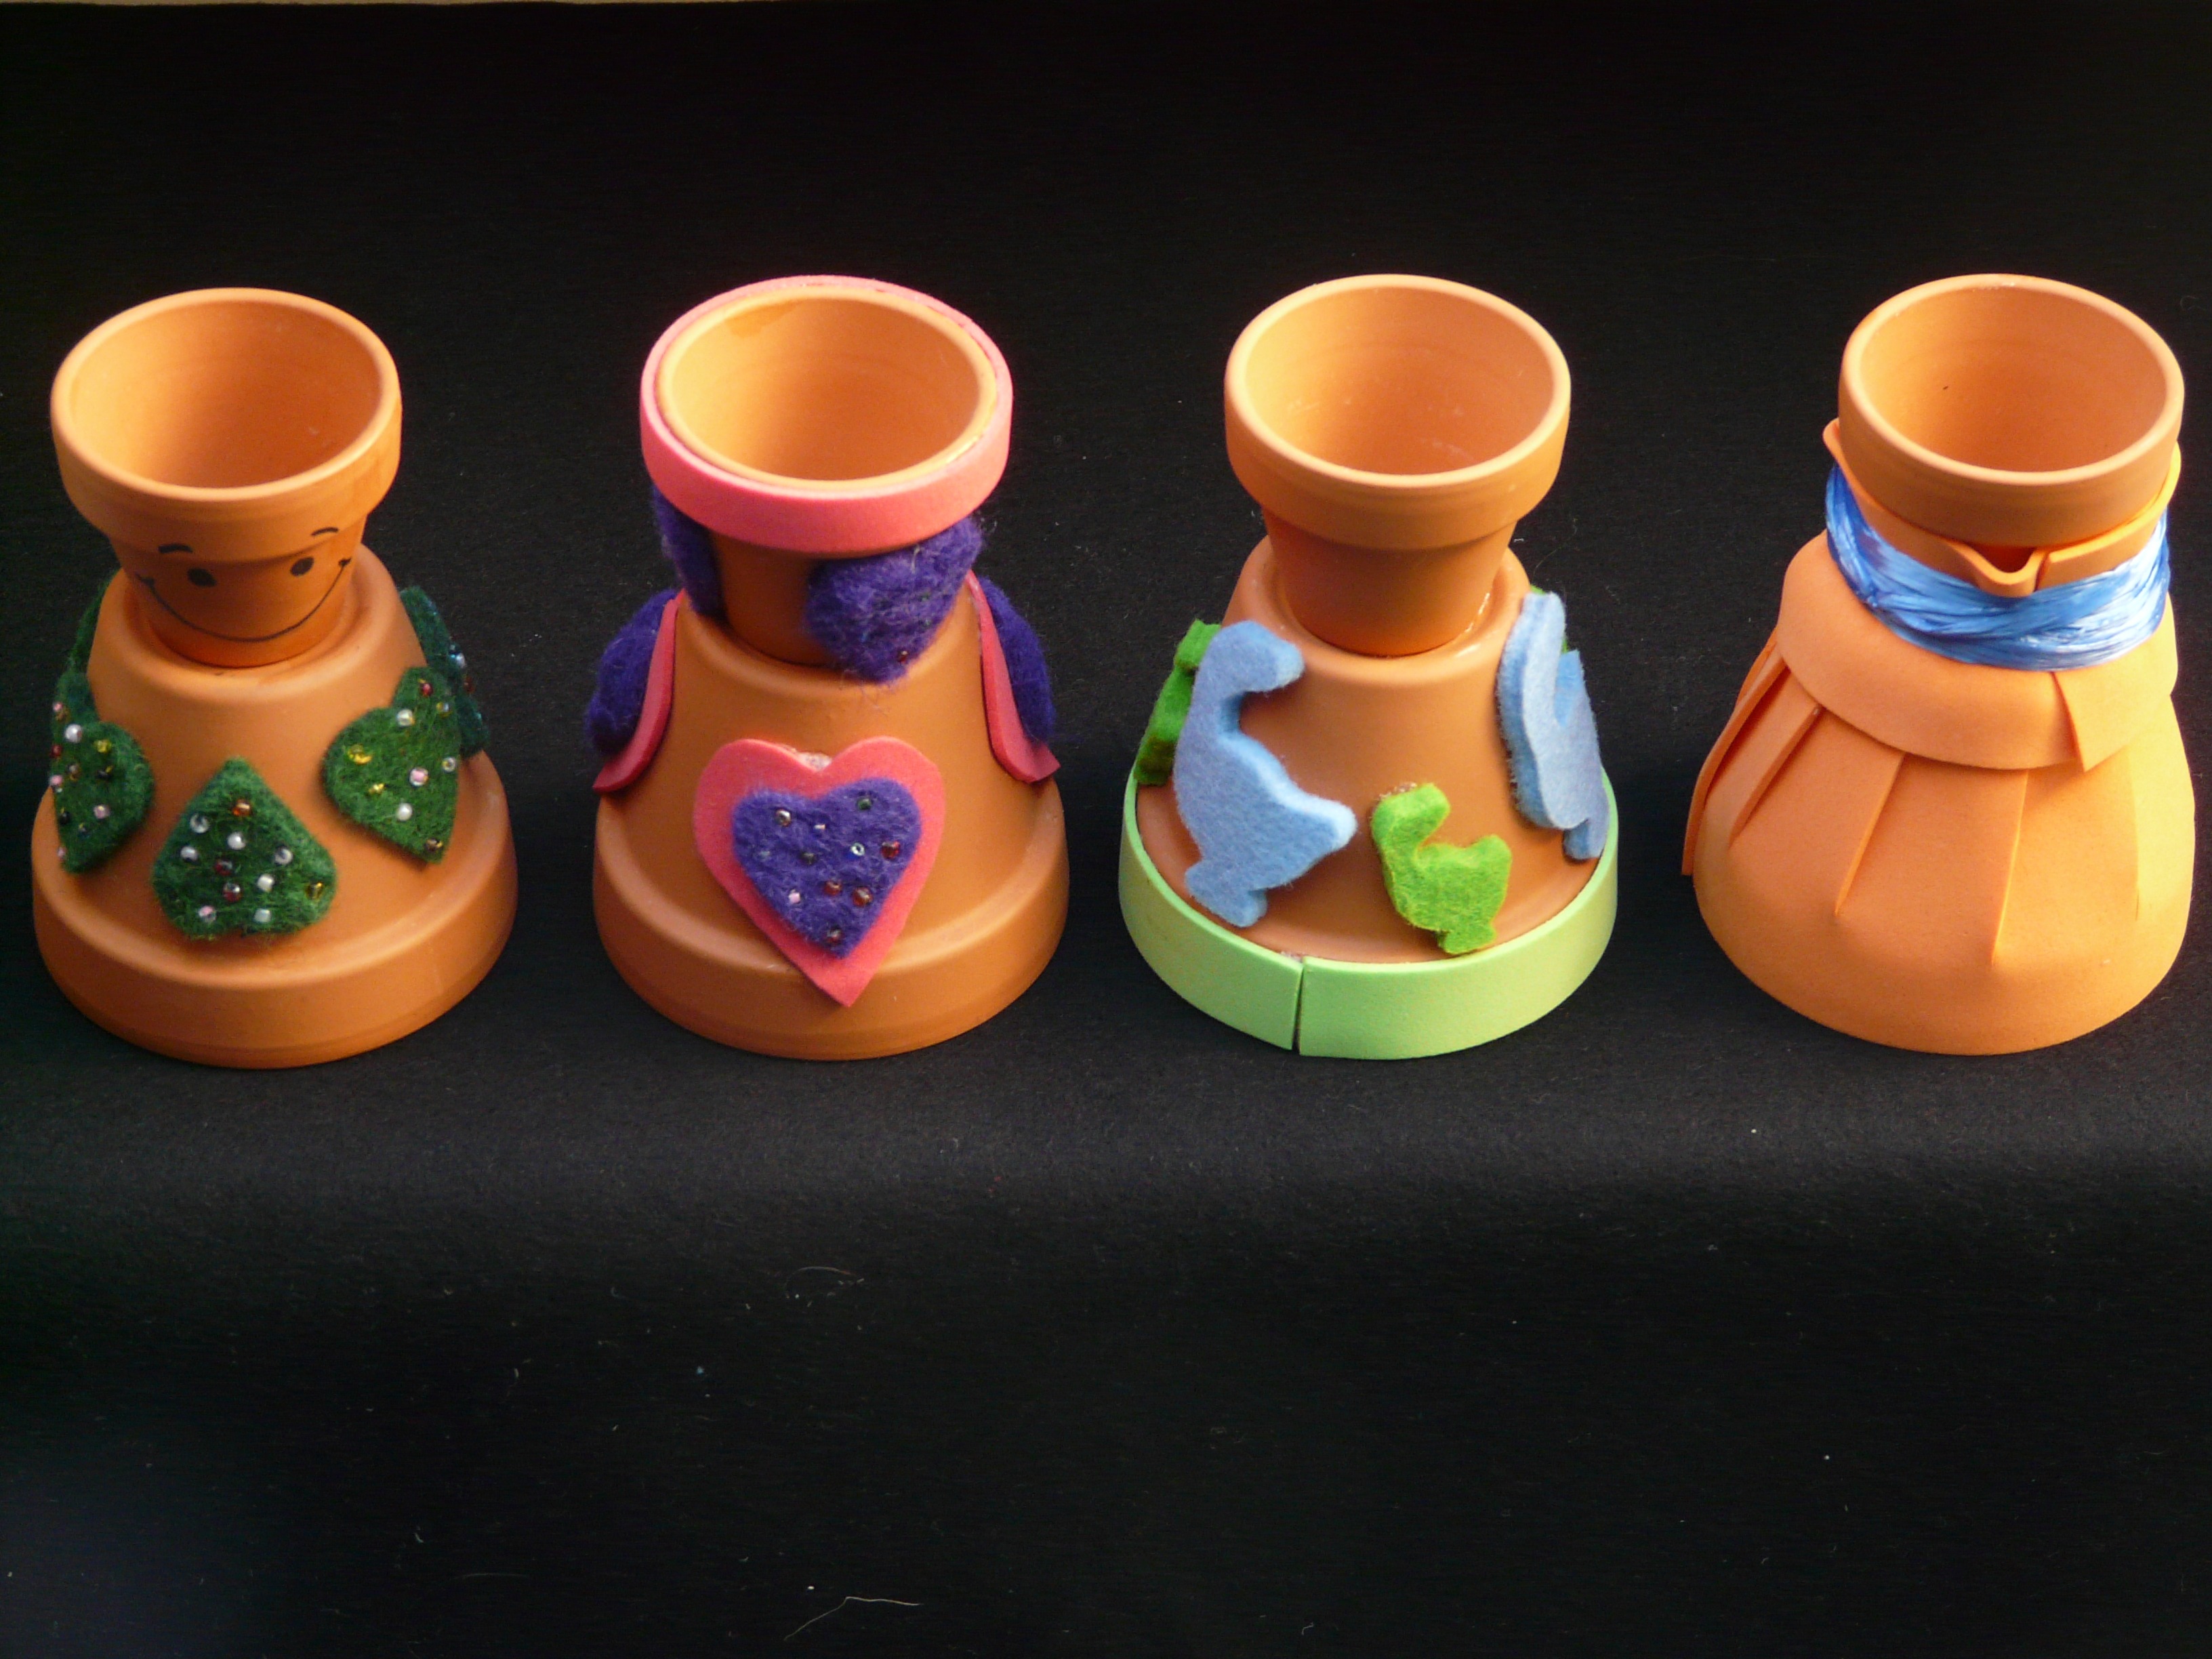
color, ceramic, colorful, lighting, toy, homemade, material, product, flowerpot, handicraft, ornaments, do it yourself, egg cups